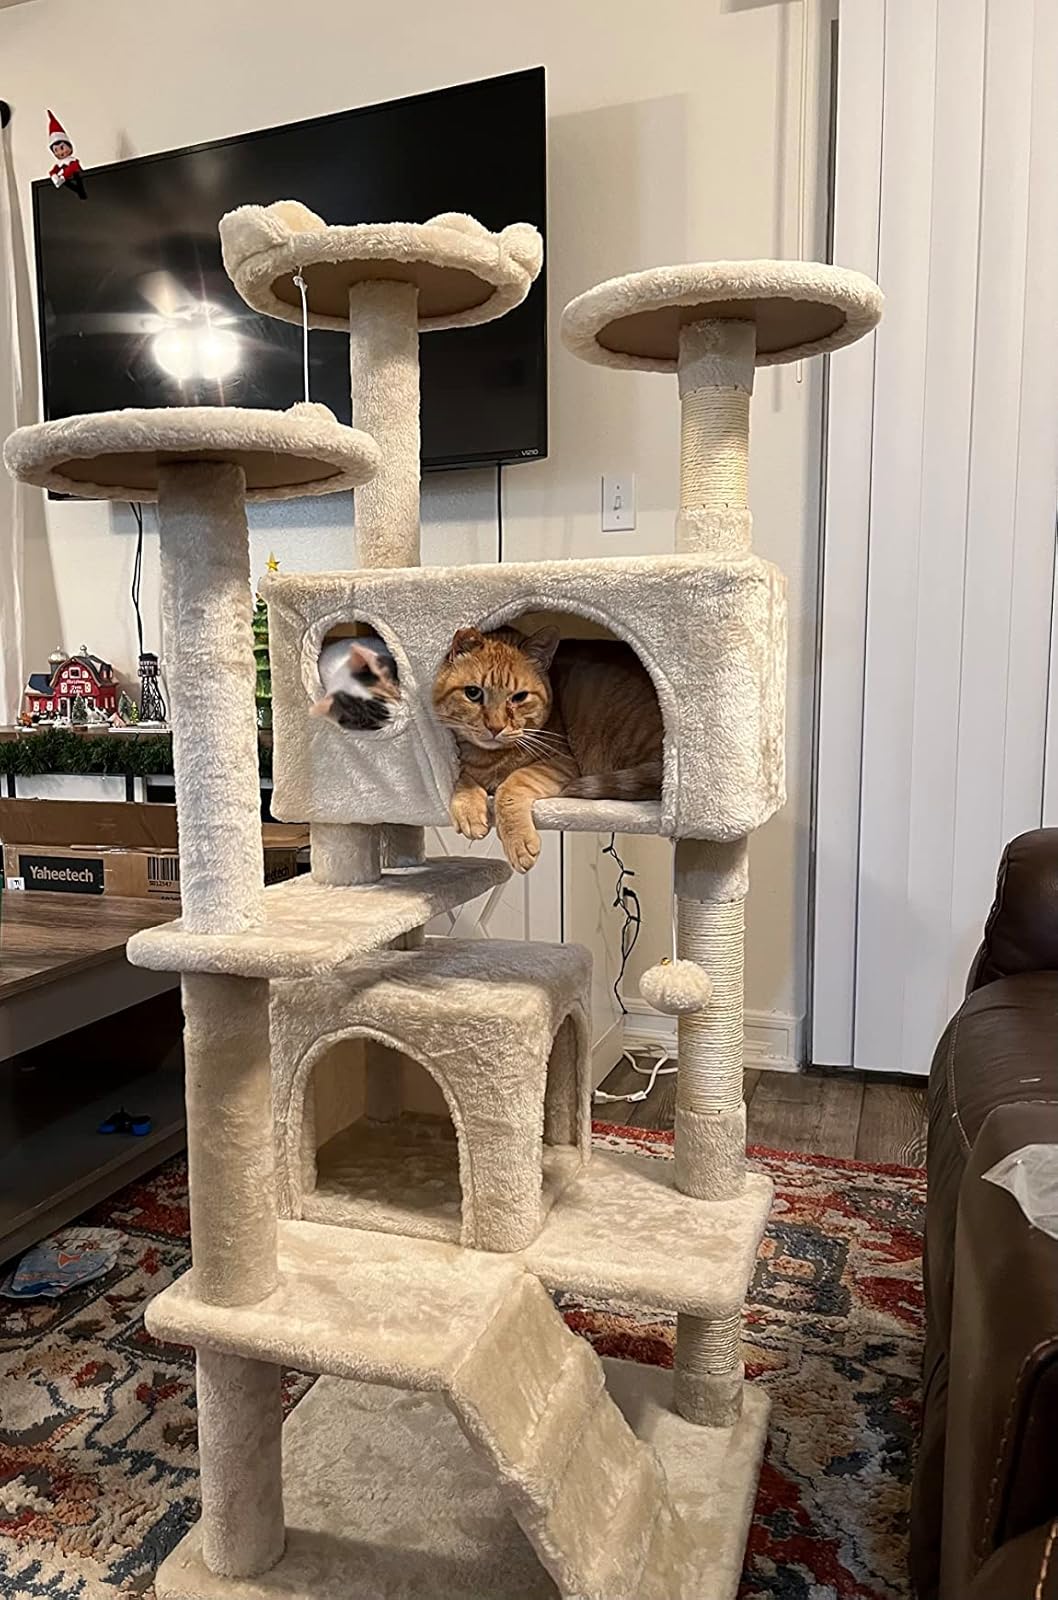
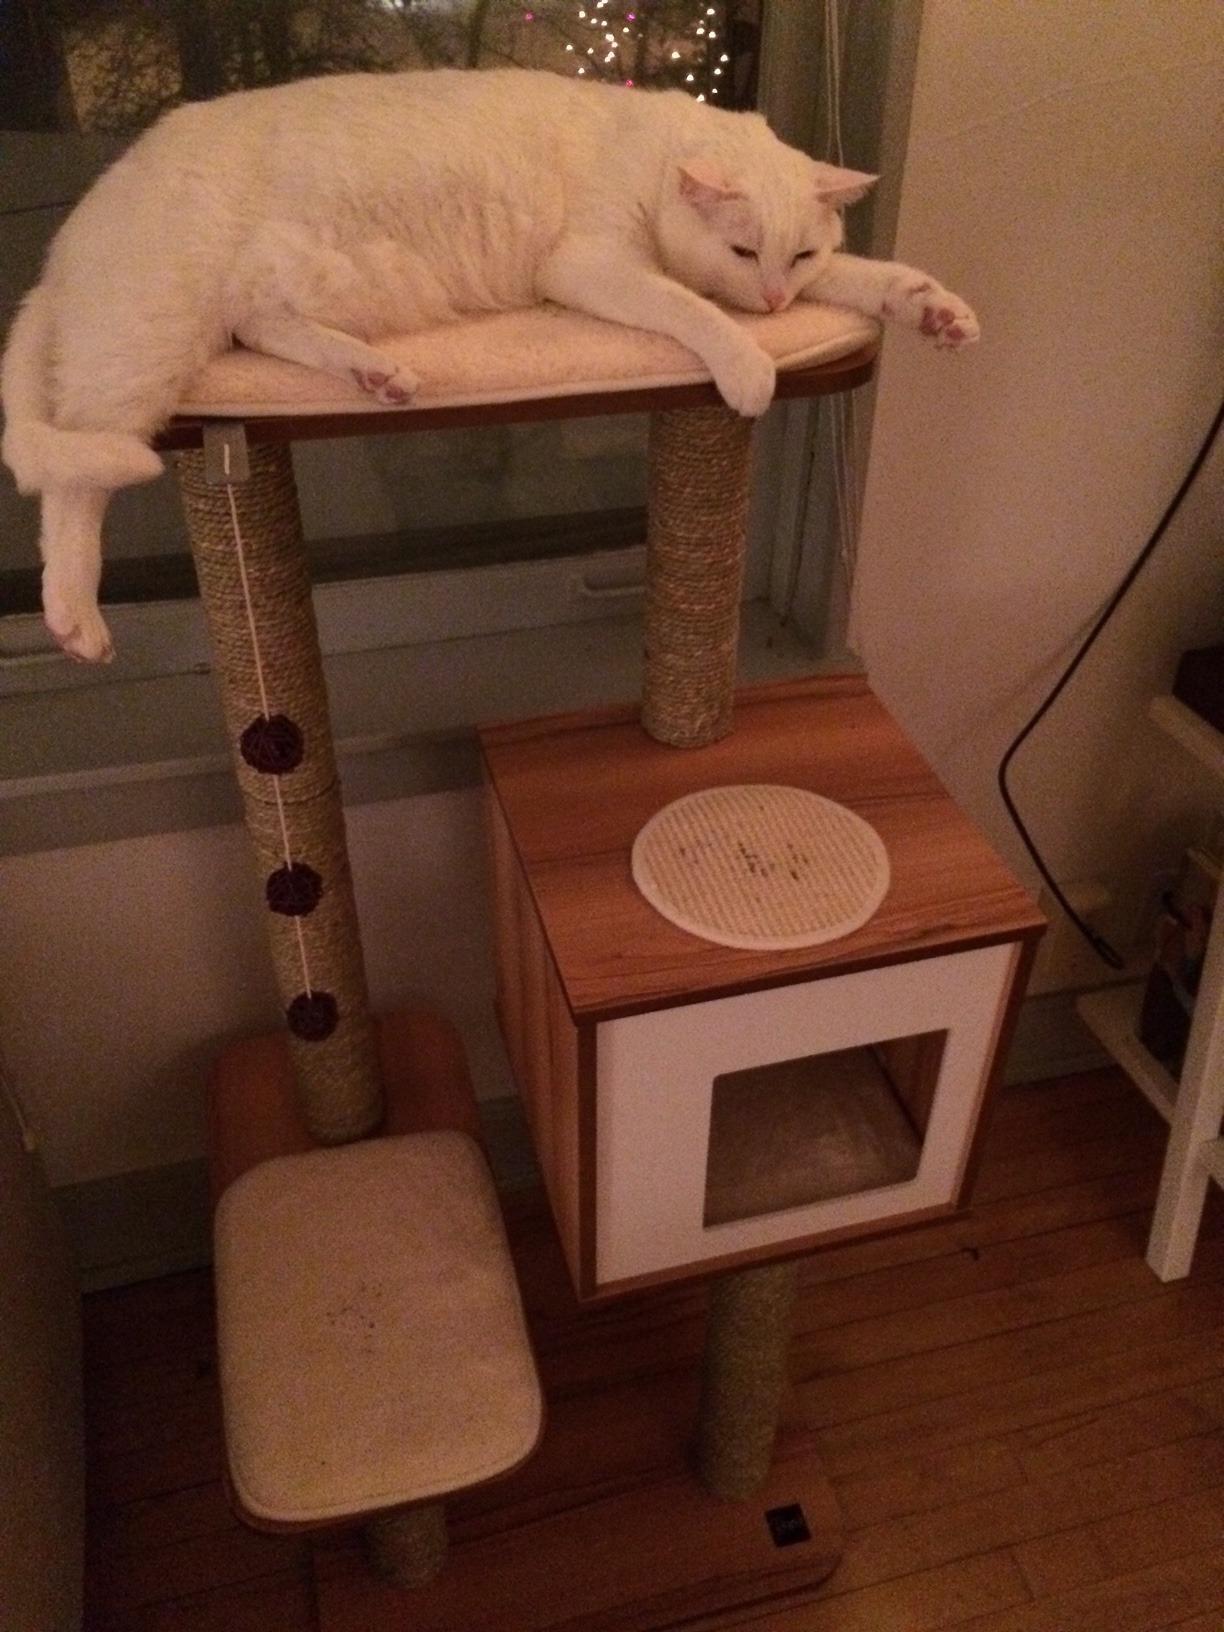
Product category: items_cat tree
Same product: no